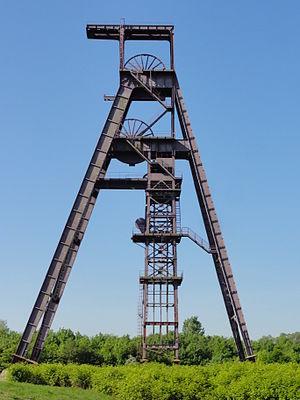
La fosse Ledoux de la Compagnie des mines d'Anzin était un charbonnage du bassin minier du Nord-Pas-de-Calais constitué de deux puits situé à Condé-sur-l'Escaut, Nord, Nord-Pas-de-Calais, France. This building is inscrit au titre des Monuments Historiques. It is indexed in the Base Mérimée, a database of architectural heritage maintained by the French Ministry of Culture,
L'histoire du bassin minier du Nord-Pas-de-Calais retrace en détail tous les faits historiques de l'exploitation de ce bassin minier, exploité intensivement pour la houille présente dans son sous-sol de la fin du XVIIᵉ siècle jusqu'à la fin du XXᵉ siècle.
La Compagnie des mines d'Anzin est une ancienne compagnie minière. Elle se distingue par son rôle dans l'histoire économique pour avoir lancé l'exploitation du charbon dans le nord de la France et avoir ainsi été l'une des premières grandes sociétés industrielles françaises. Elle a été créée à Anzin le 19 novembre 1757 par le vicomte Jacques Désandrouin. Les signatures officialisant sa création ont été faites dans le château de l'Hermitage à Condé-sur-l'Escaut, propriété d'Emmanuel de Croÿ-Solre à l'époque. Elle a exploité ses mines pendant près de deux siècles, jusqu'à la nationalisation des mines.
Cet article recense les soixante-douze monuments historiques du bassin minier du Nord-Pas-de-Calais. La plupart d'entre eux ont été classés ou inscrits en 2009 et 2010, puisqu'avant 2009, seuls une dizaine de monuments était classée ou inscrite. Une soixantaine l'a donc été en 2009 et 2010.